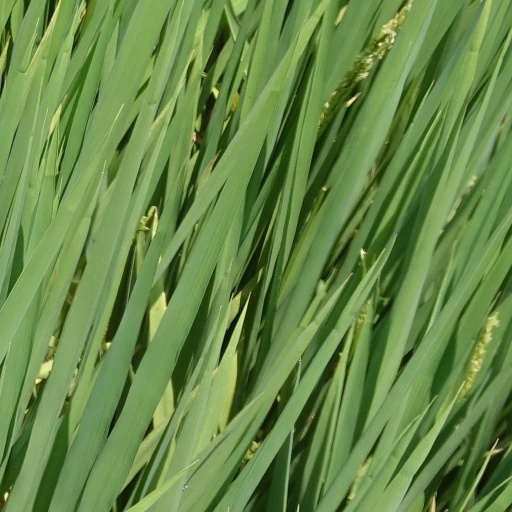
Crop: rice